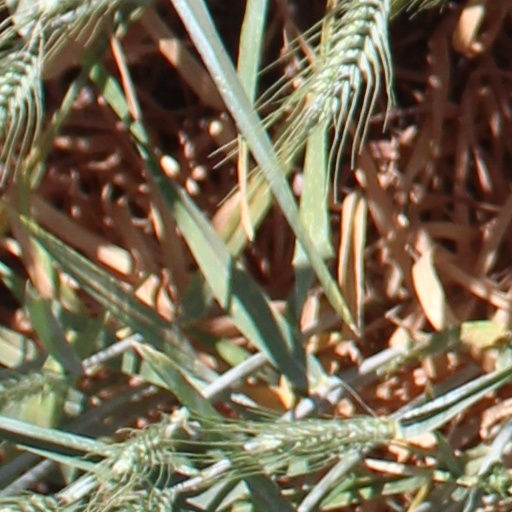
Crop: wheat